Anarchism in Armenia

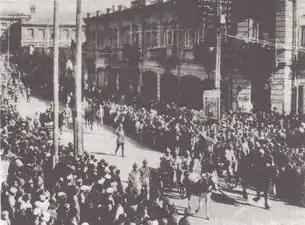
The Red Army invasion of Armenia, November 1920

But this independence was short lived, as the Russian Soviet Federative Socialist Republic formed an alliance with the newly established Republic of Turkey, with the intention of partitioning and occupying Armenia. The ensuing Turkish–Armenian War devastated the Armenian Republic, forcing it to cede Western Armenia to Turkey. Days after the signing of the Treaty of Alexandropol, the weakened republic in Eastern Armenia was invaded and occupied by the 11th Soviet Red Army, which established the Armenian Soviet Socialist Republic in its place. The Armenian Revolutionary Federation was banned by the new Bolshevik authorities, which transformed Armenia into a one-party state and brought the country under the Red Terror.